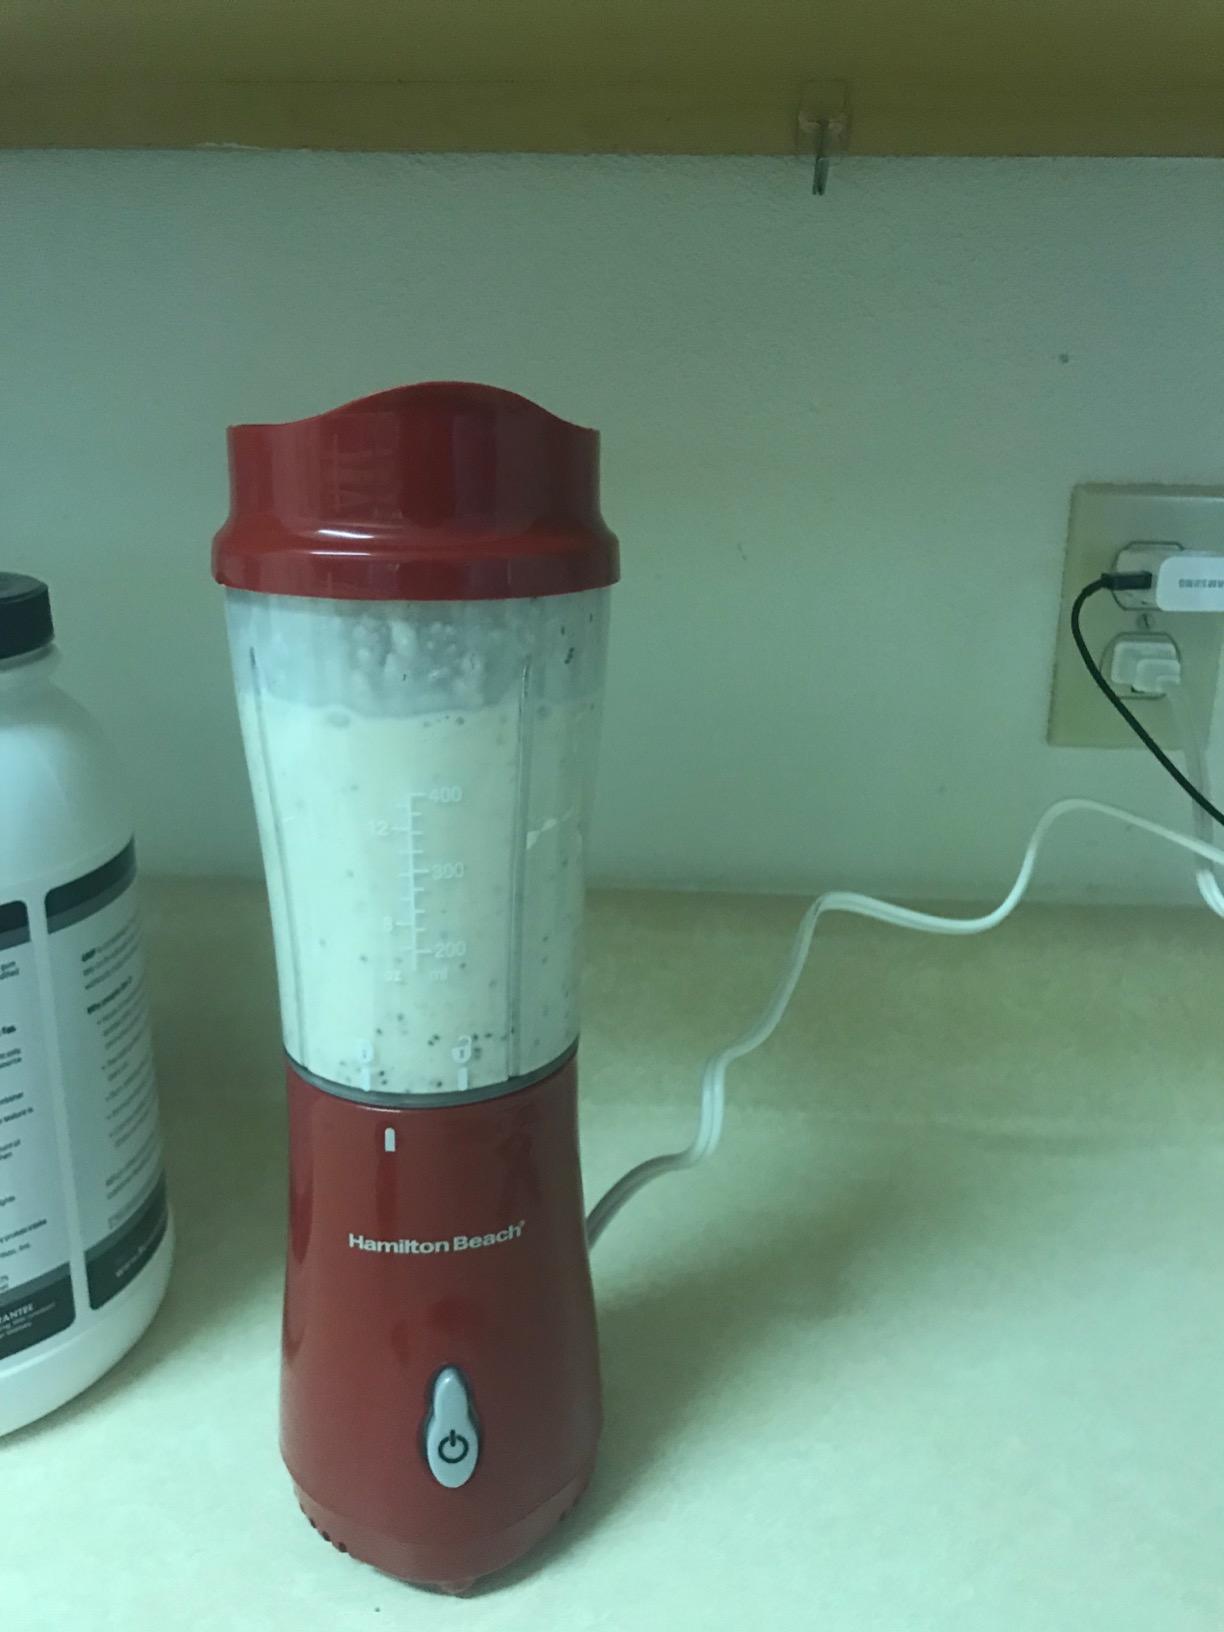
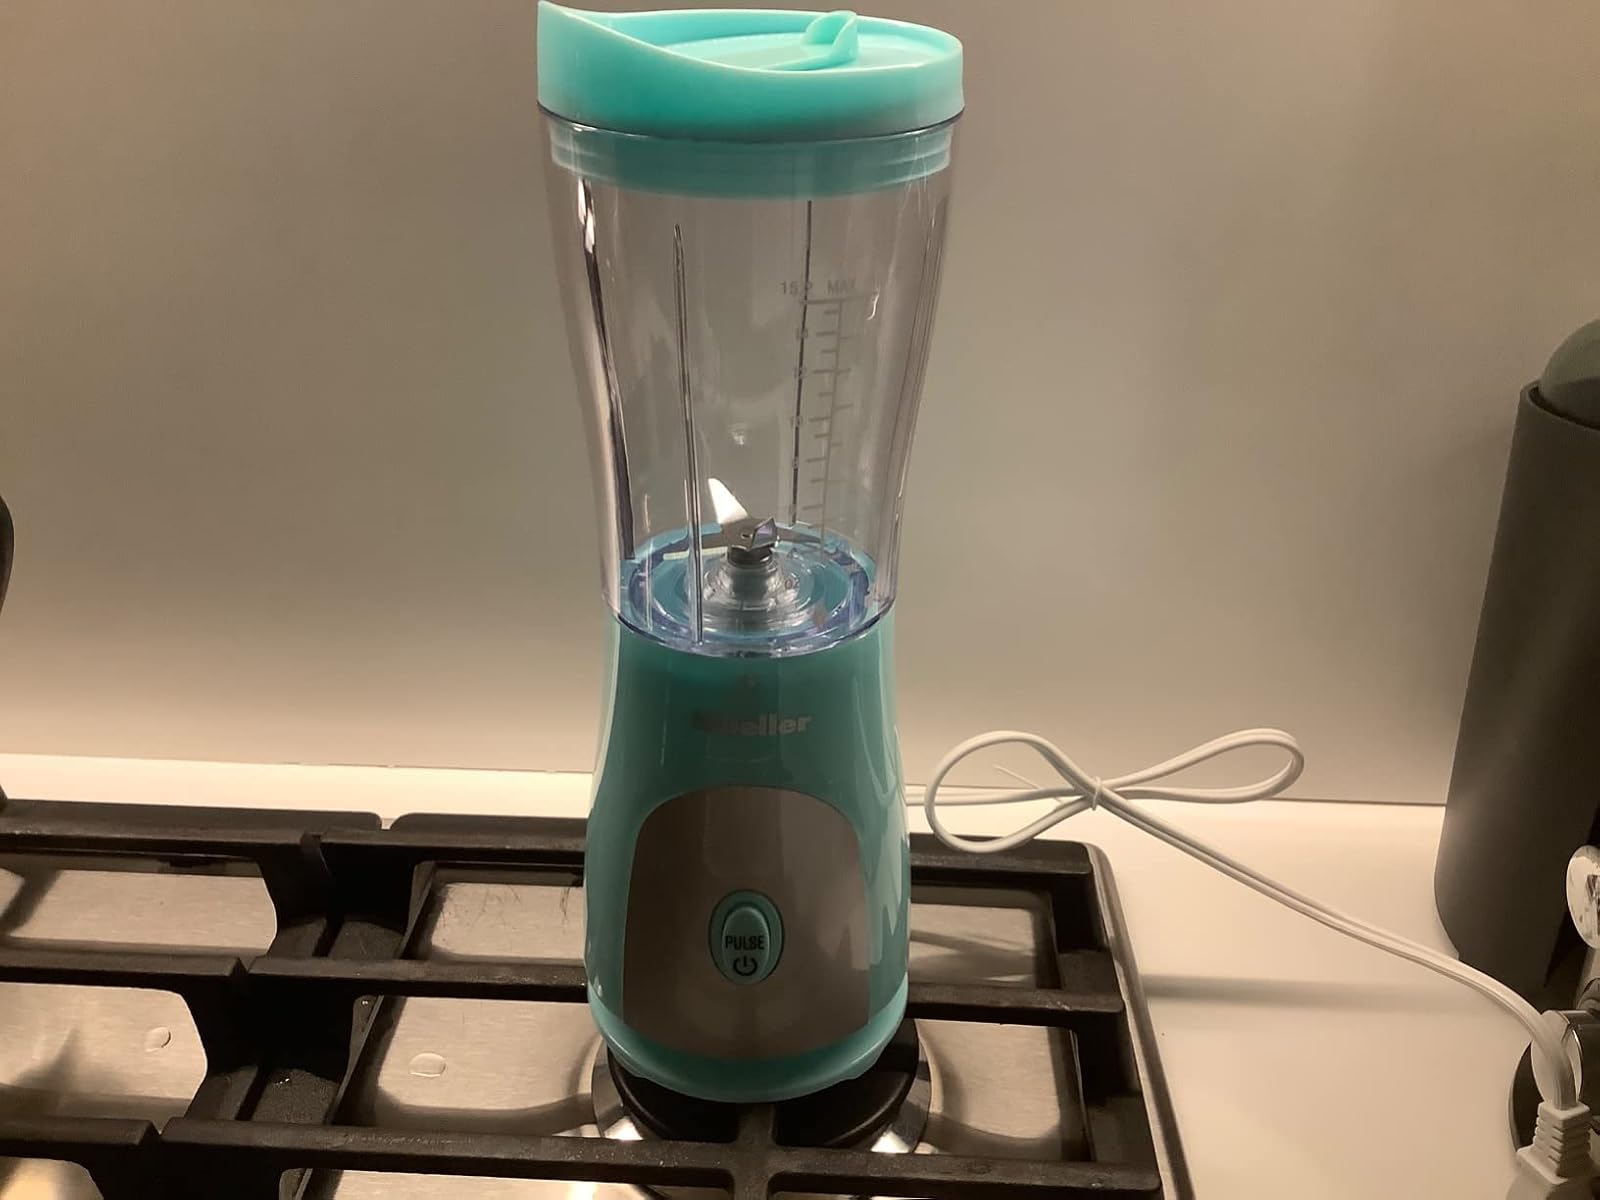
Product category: items_blender
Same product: no